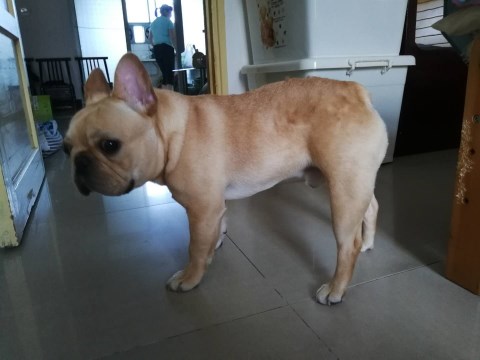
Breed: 1121-n000002-French_bulldog